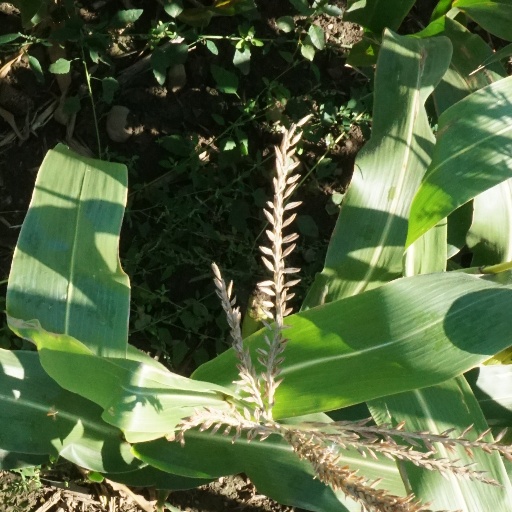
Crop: maize; corn